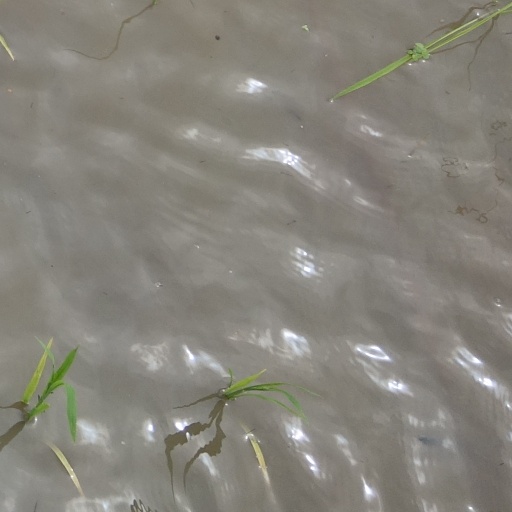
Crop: rice